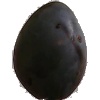
Label: Plum 3